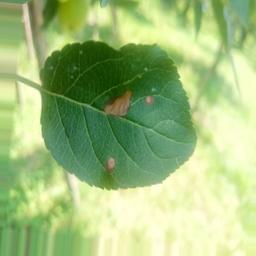
Label: Alternaria